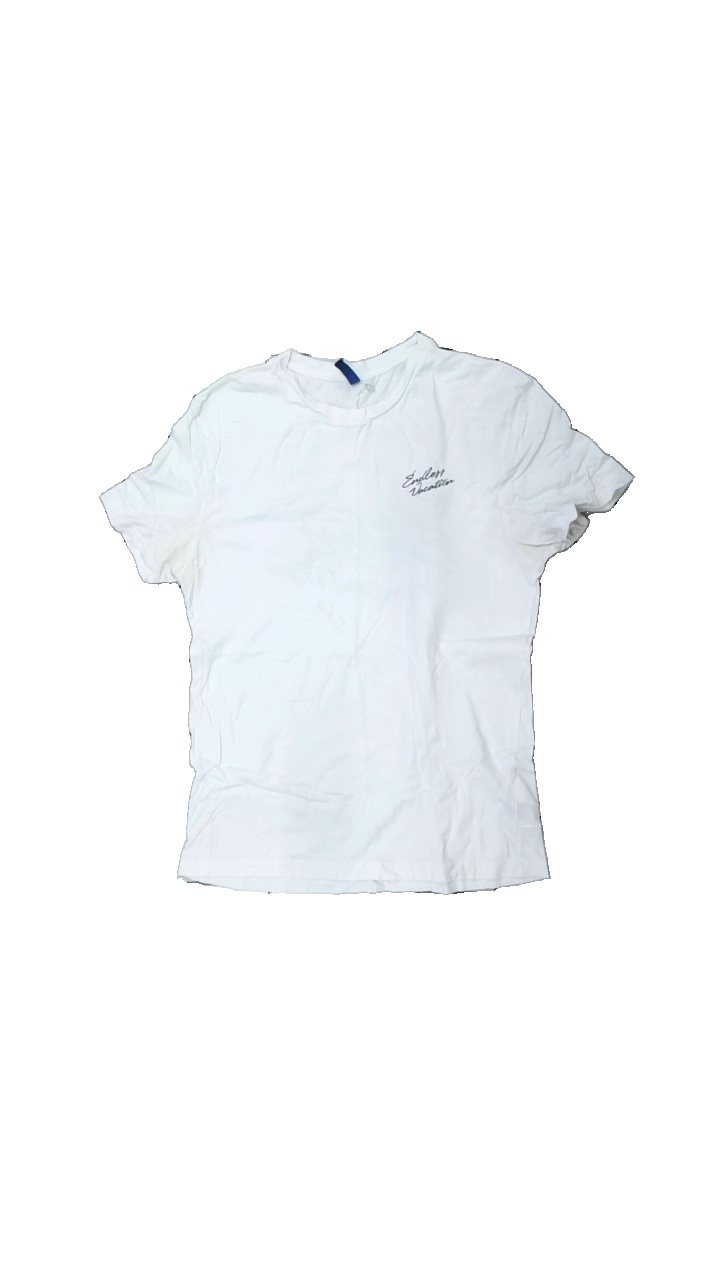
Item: T-shirt (Ladies)
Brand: H&m
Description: White t-shirt with multicolored print on the back, size M. Poor condition.
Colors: White, Black, Green, Multicolor
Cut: Regular, C-collar
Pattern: Other
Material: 100% cott
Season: Summer
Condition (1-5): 2
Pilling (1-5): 5
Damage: Both sleeves have sweat stains
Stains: Major
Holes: Minor
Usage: Recycle
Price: <50